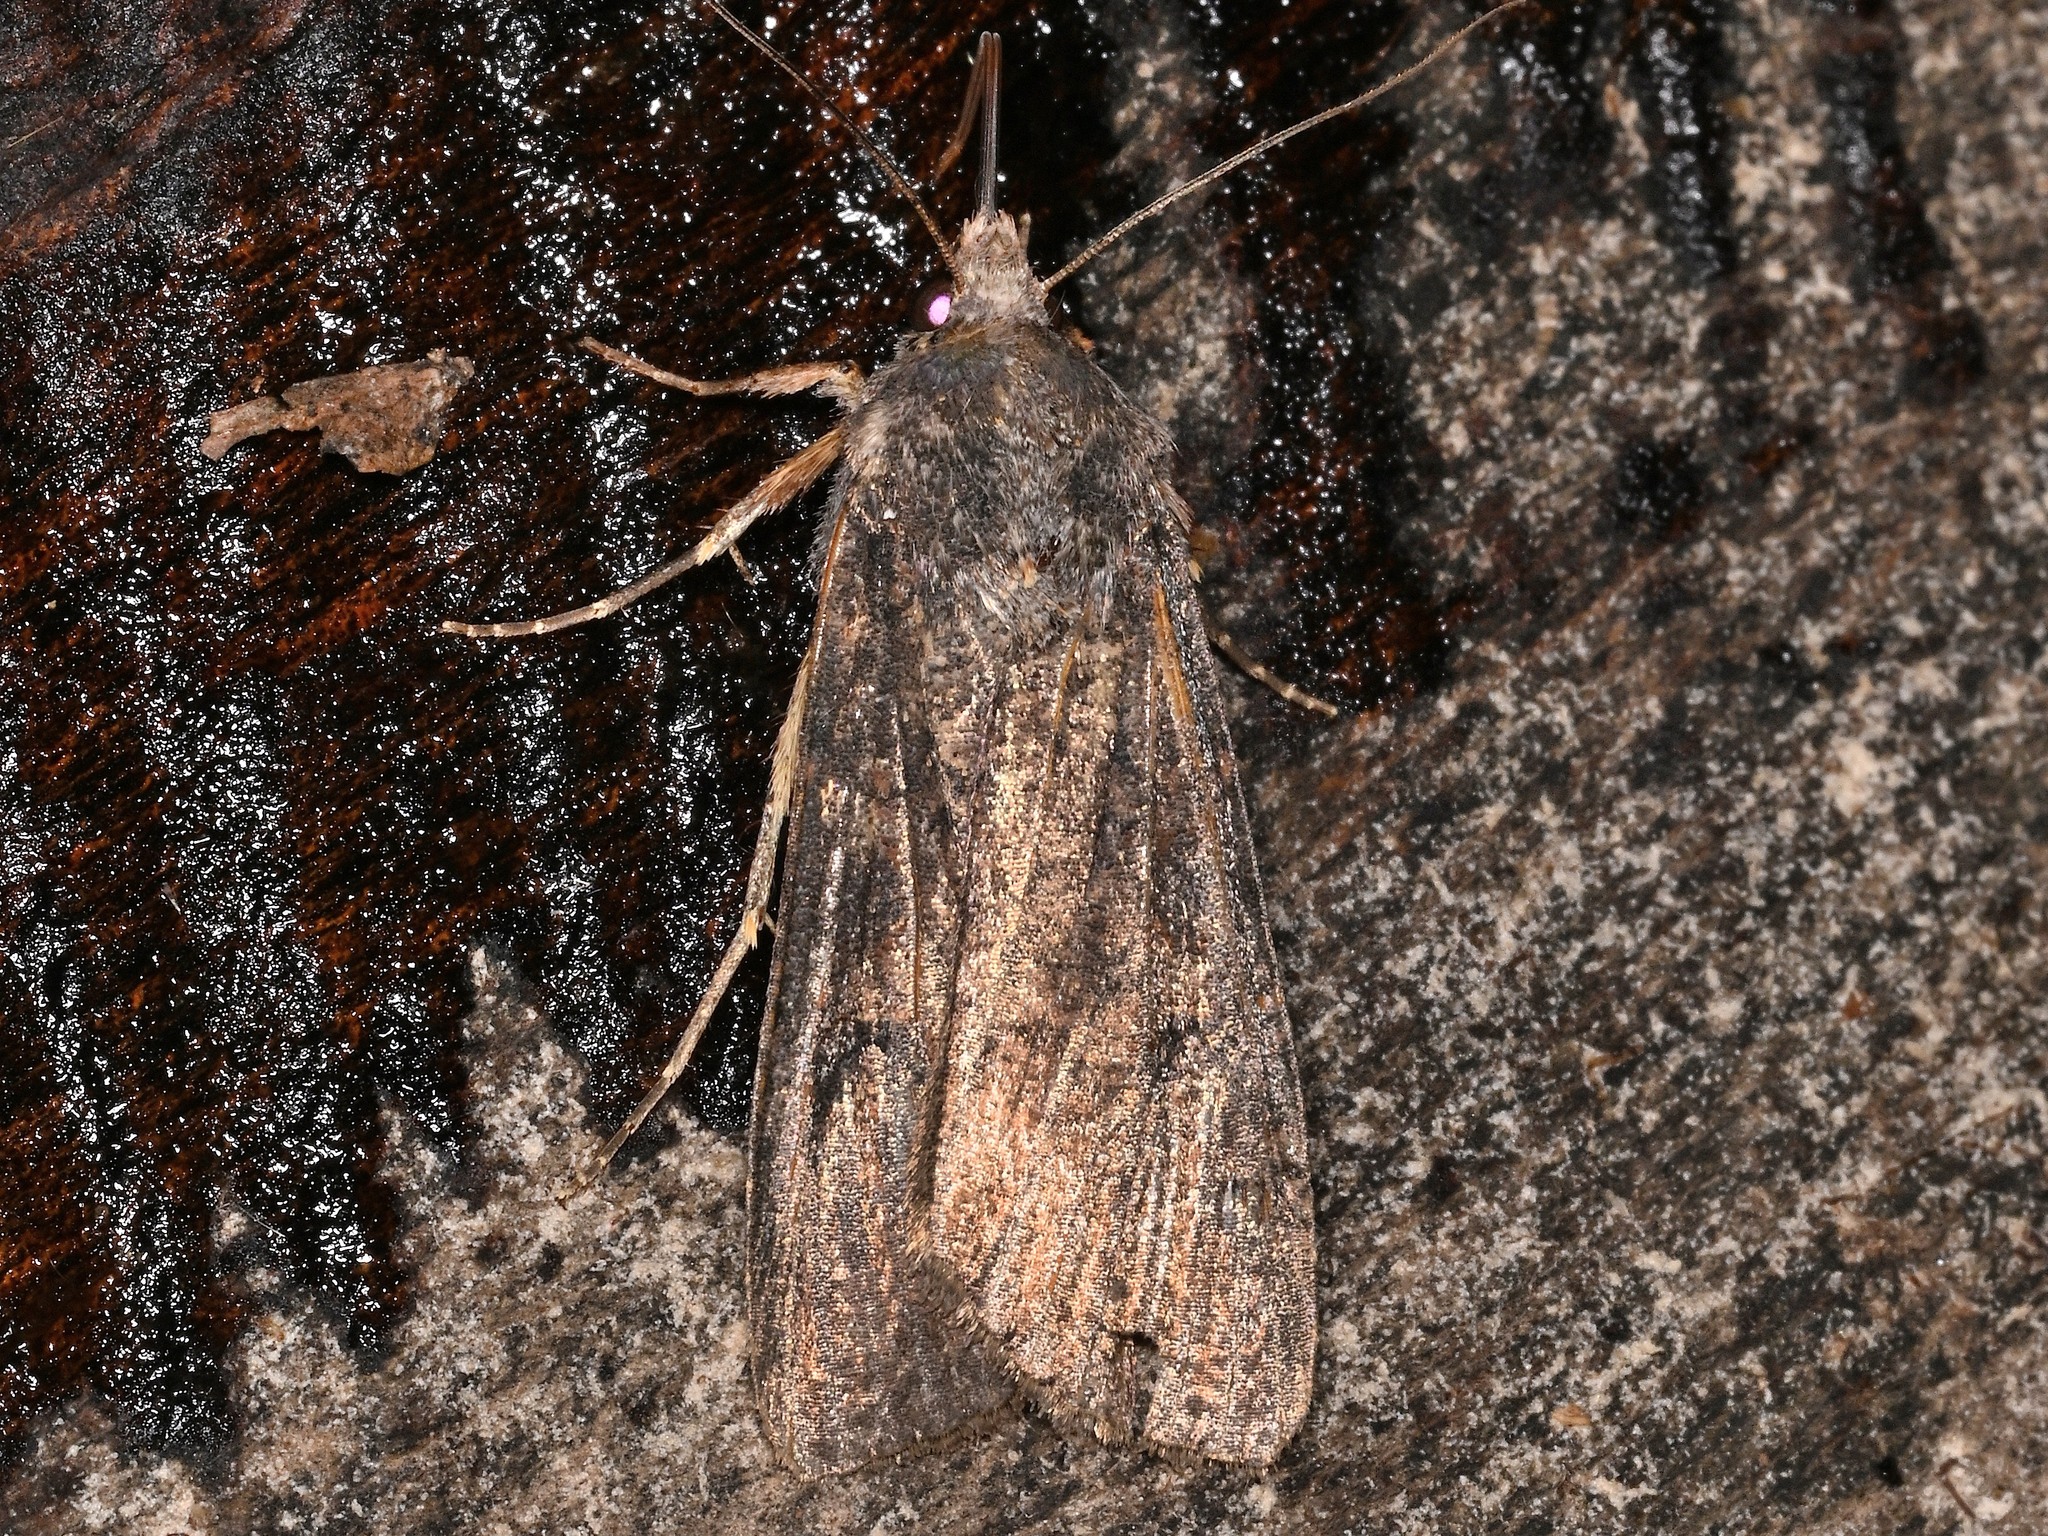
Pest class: cutworms